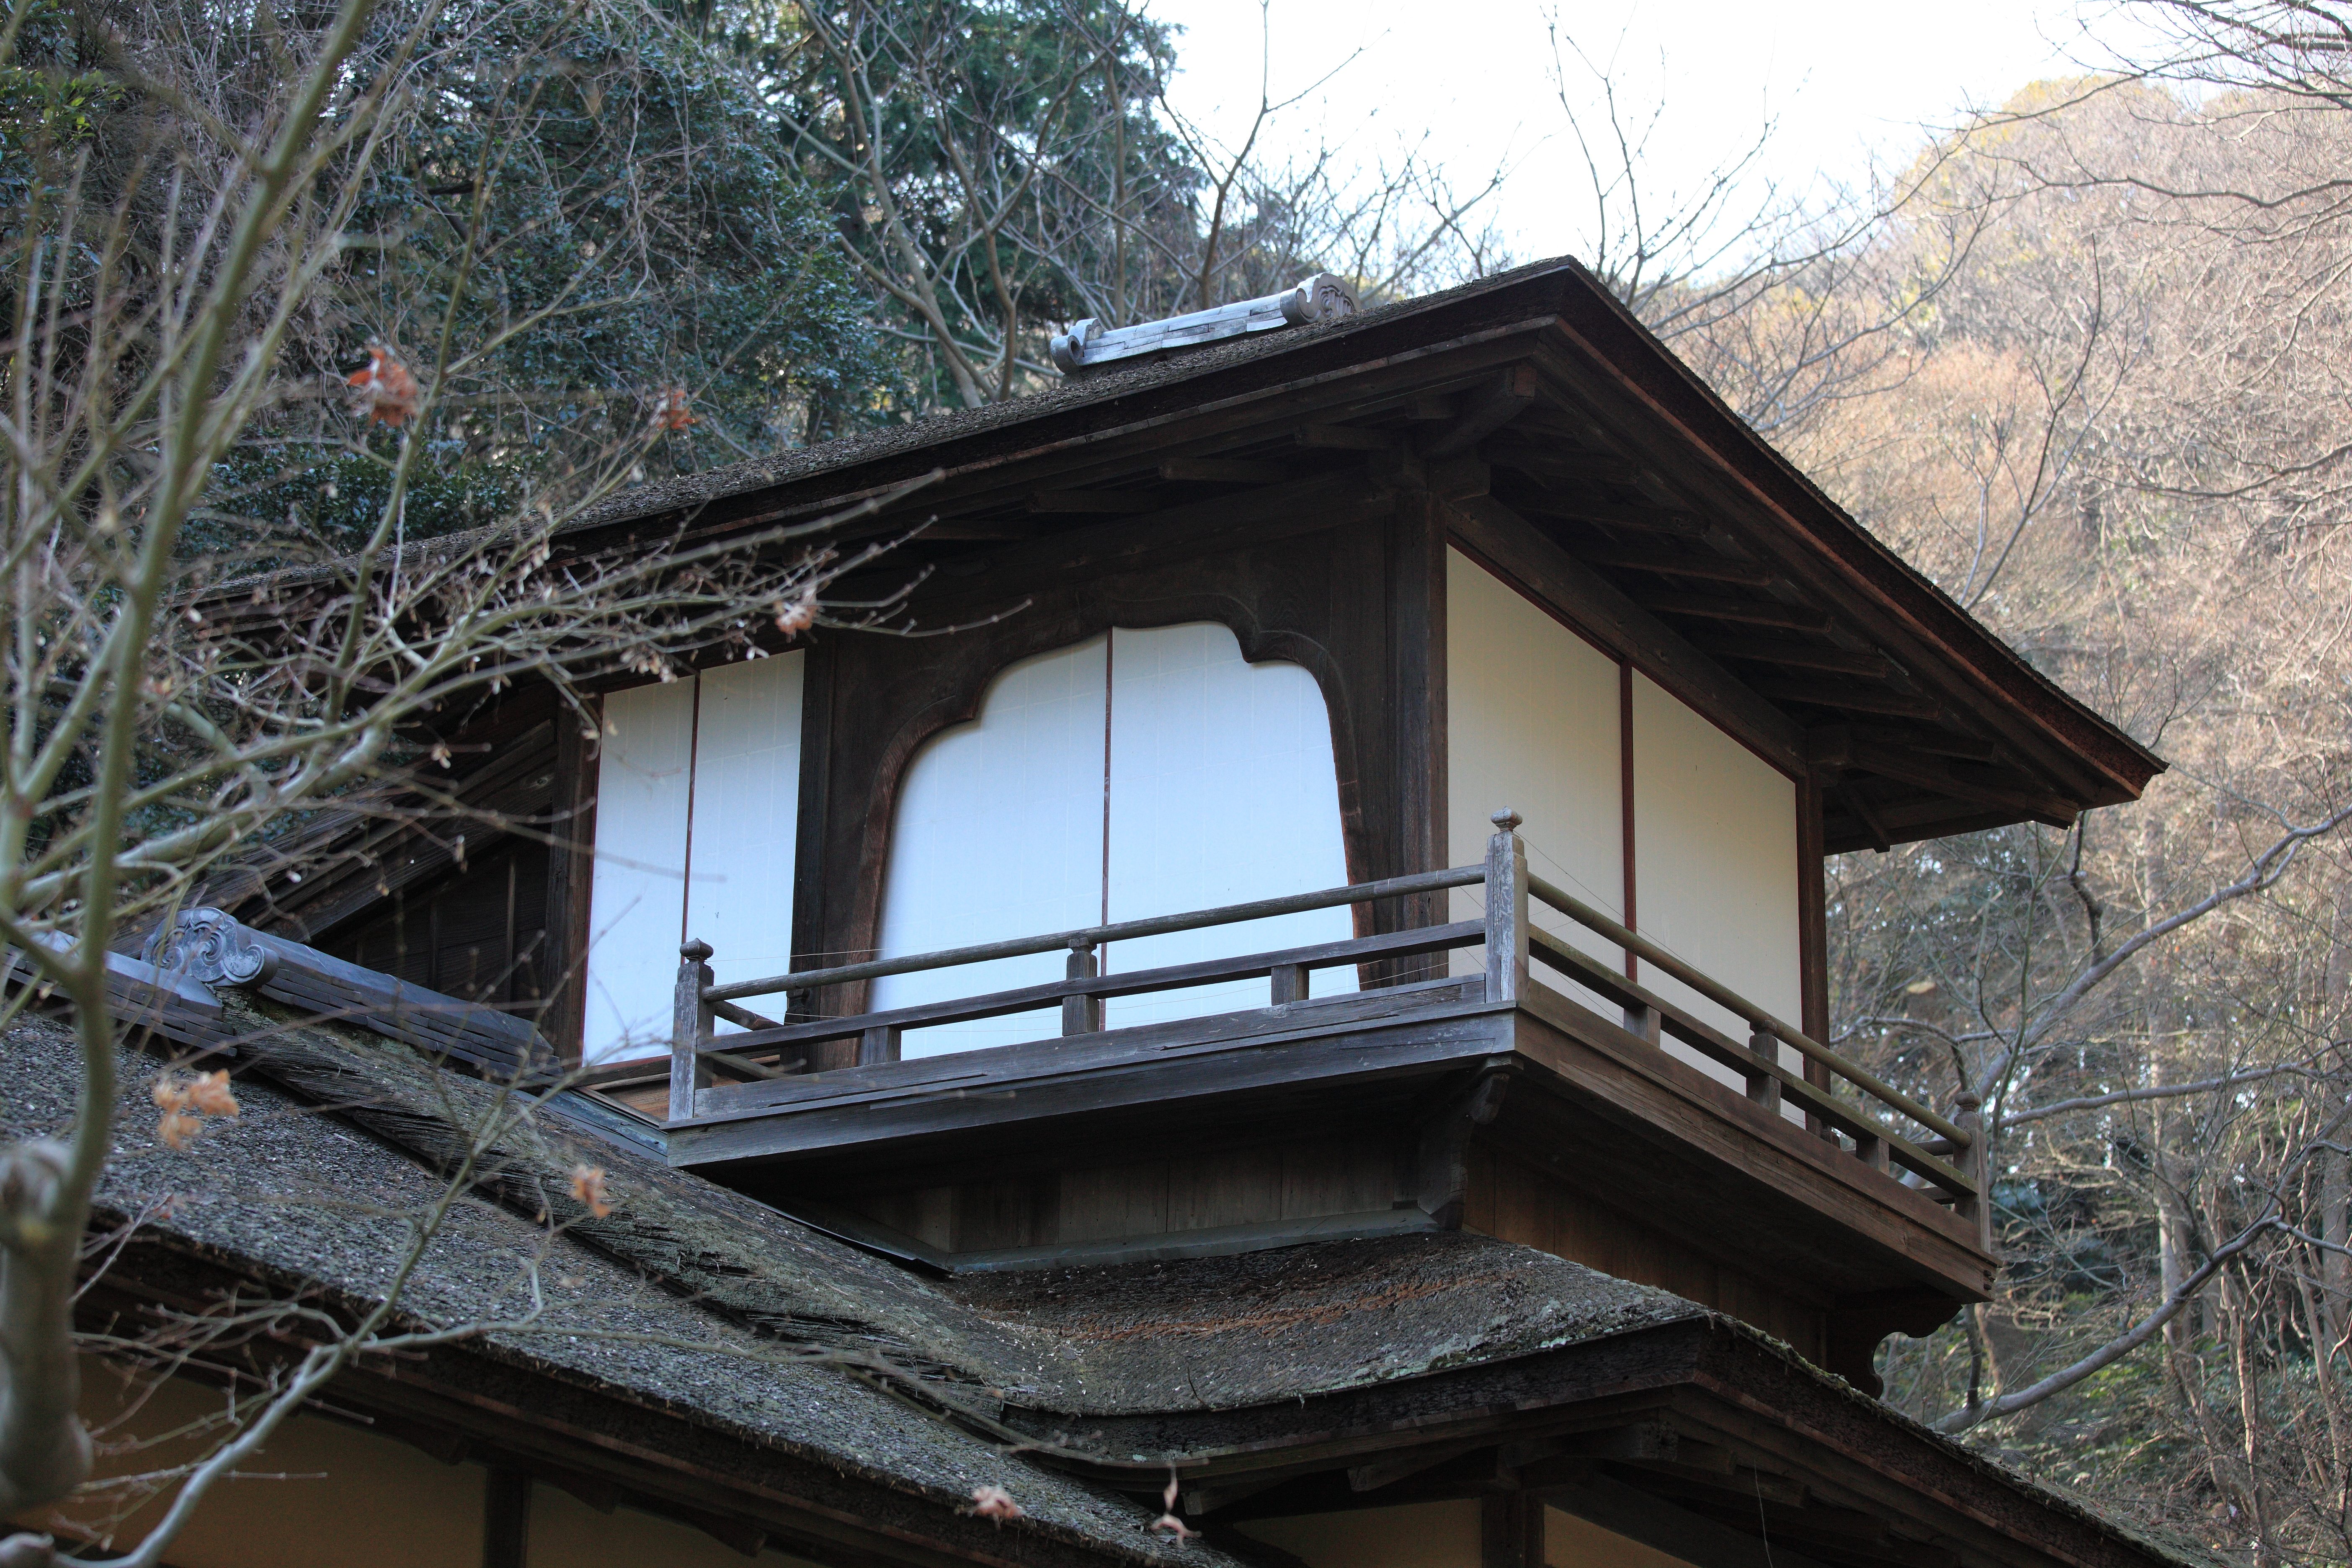
architecture, wood, house, roof, building, home, hut, shack, high, cottage, ancient, residence, exterior, design, japanese, 5d, style, hires, log cabin, markii, traditional, hi, res, resolution, 5photosaday, outdoor structure